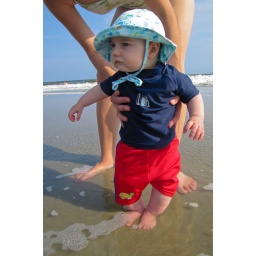
His first touch of the ocean - Andrea and Calvin in the water